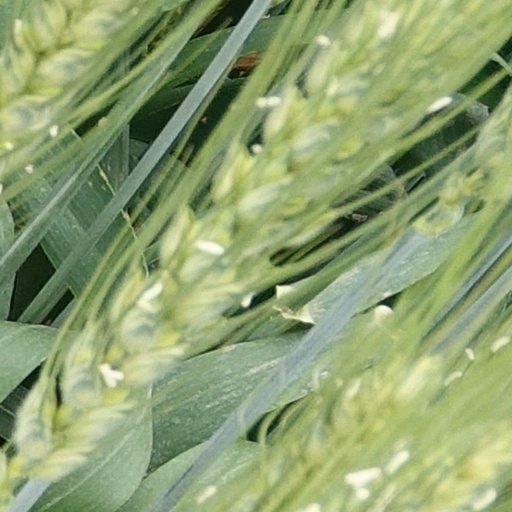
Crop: wheat